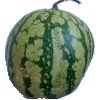
Label: Watermelon 1